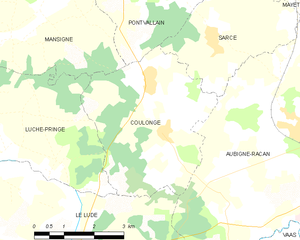
Carte des communes françaises